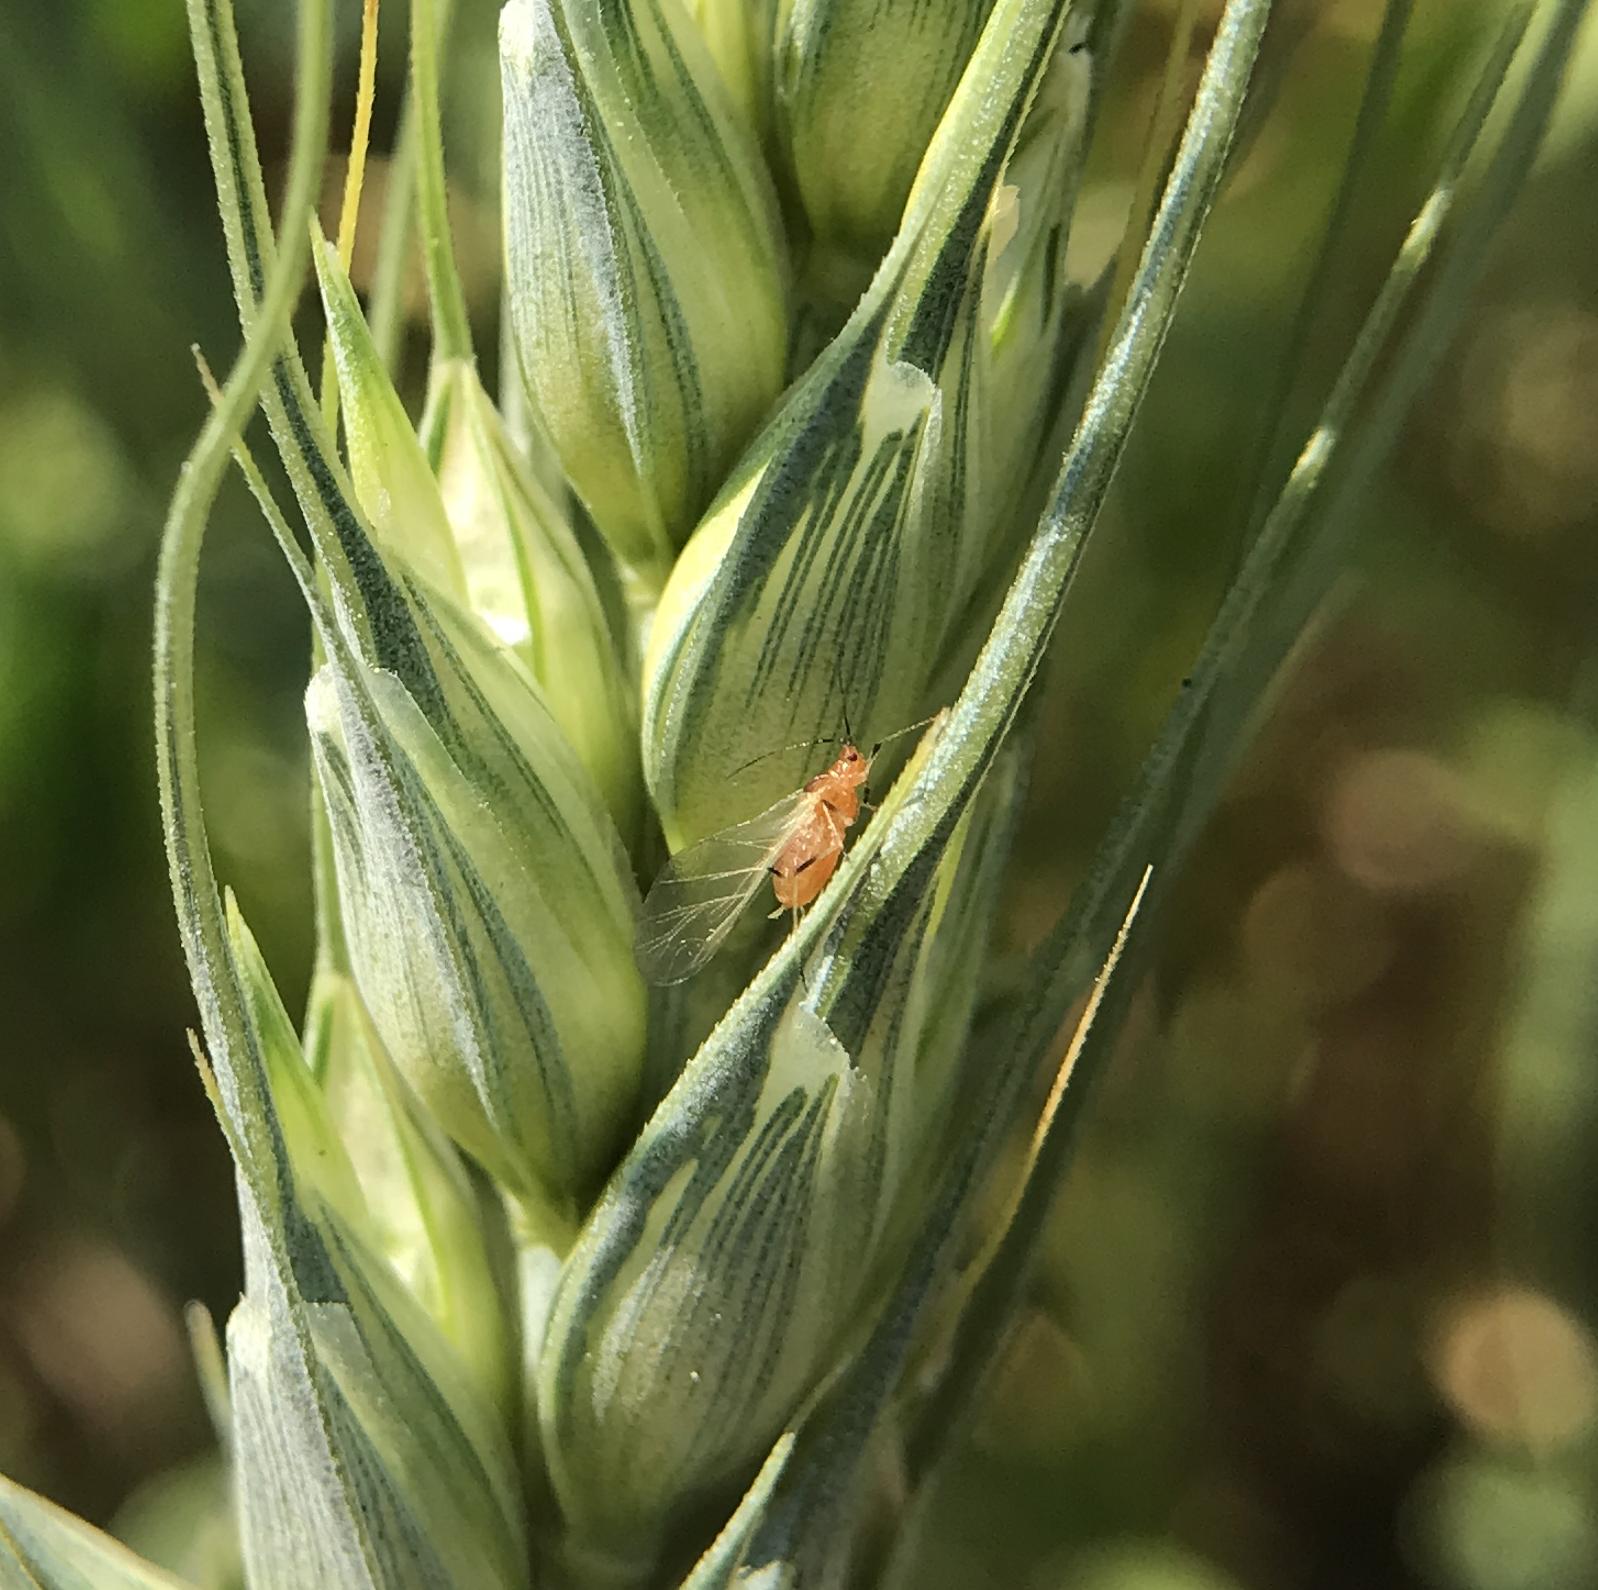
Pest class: english_grain_aphid